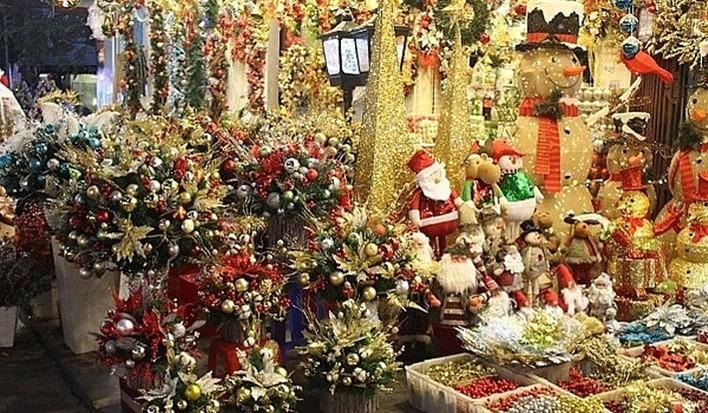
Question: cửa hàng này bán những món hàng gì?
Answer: các mặt hàng trang trí giáng sinh